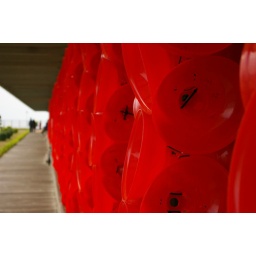
Red lampshade in local fish market